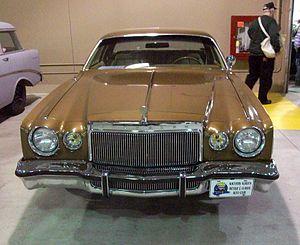
La Chrysler Cordoba est un coupé de luxe vendu par Chrysler en Amérique du Nord de 1975 à 1983. C'est le premier modèle fabriqué spécialement pour le marché du luxe personnel et la première Chrysler plus petite que le "full-size" américain.